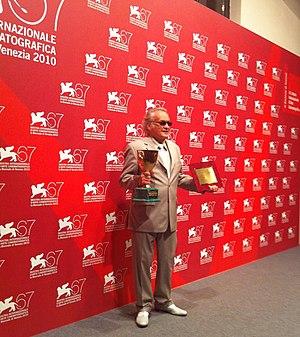
Essential Killing est un film polonais réalisé par Jerzy Skolimowski, sorti en 2010.